Ciao America

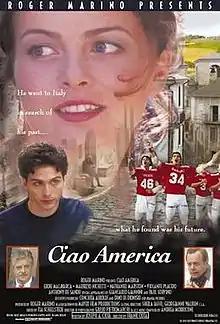

Ciao America is a 2002 American-Italian comedy-drama film directed by Frank Ciota.